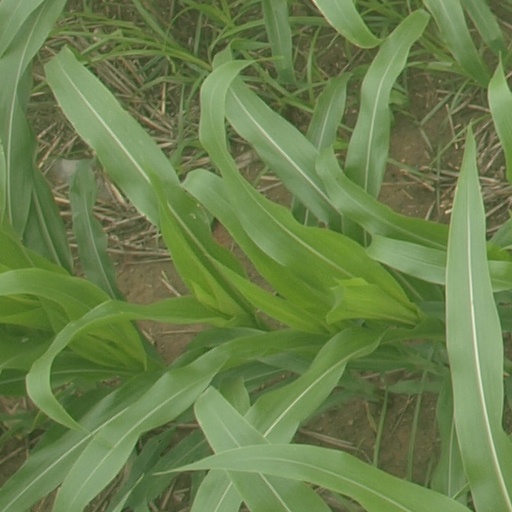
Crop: maize; corn